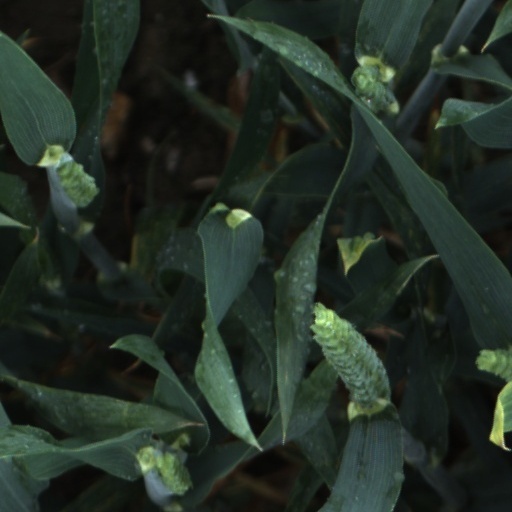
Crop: wheat